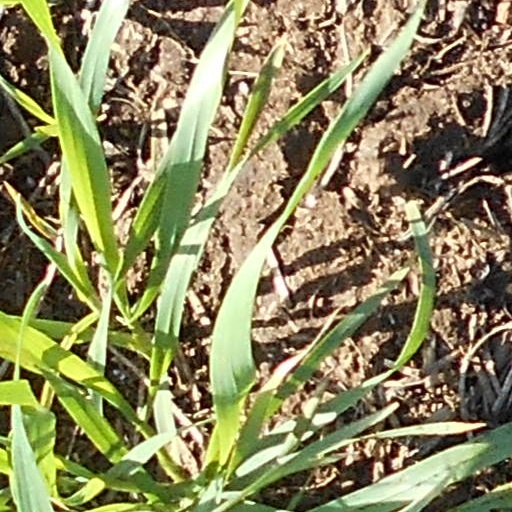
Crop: wheat